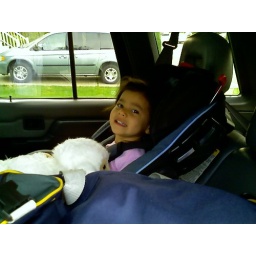
Clara in her car seat with her lamb doll. She does not like the car seat much.